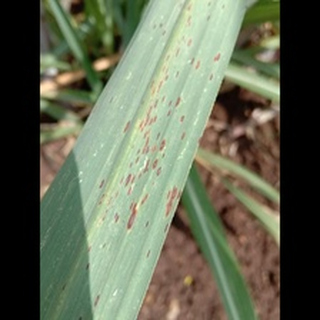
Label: sugarcane_rust